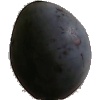
Label: Plum 3